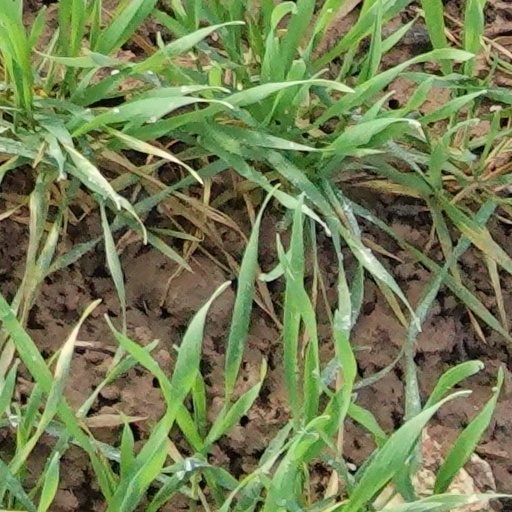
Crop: wheat